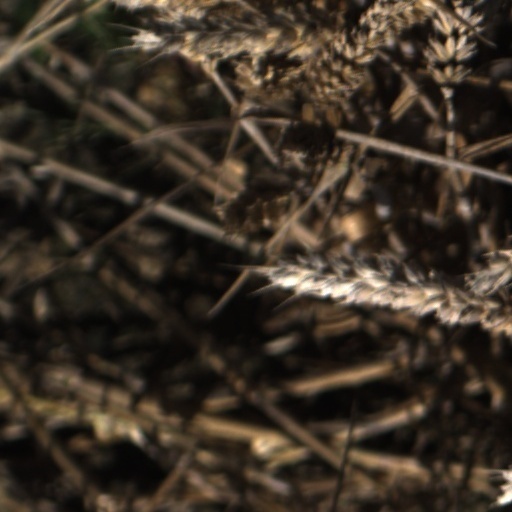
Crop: wheat